Eduardo Carvalho

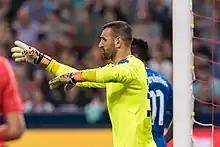
Eduardo in action for Dinamo Zagreb against Red Bull Salzburg in August 2016

After UEFA Euro 2008, Eduardo was called up by new Portugal national team coach Carlos Queiroz for the 2010 FIFA World Cup qualifiers against Malta and Denmark, where he was understudy to Quim. He made his full debut on 11 February 2009 in a friendly match with Finland, playing the first 60 minutes in a 1–0 home win, and remained the starter throughout the remainder of the qualifying campaign; he also started in the final stages in South Africa, keeping clean sheets against Ivory Coast, North Korea and Brazil and only conceding in the round-of-16 loss against eventual champions Spain (0–1), where he saved many shots from the opposition, mostly by David Villa.